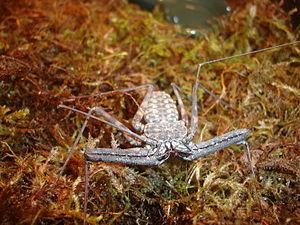
Damon variegatus est une espèce d'amblypyges de la famille des Phrynichidae.